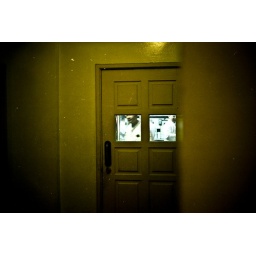
Catching people at work through a window in the kitchen doors. Wonderful for spying.